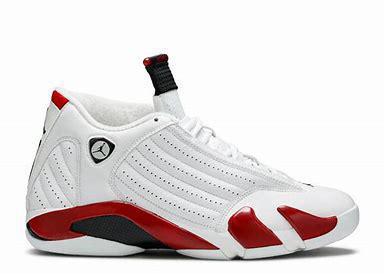
Brand: Jordan
Model: 14 Retro